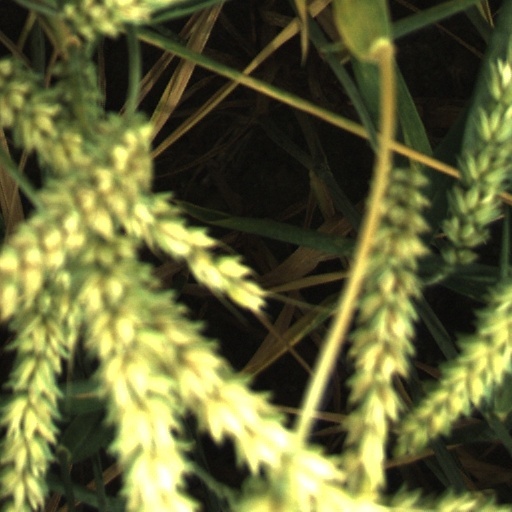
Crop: wheat